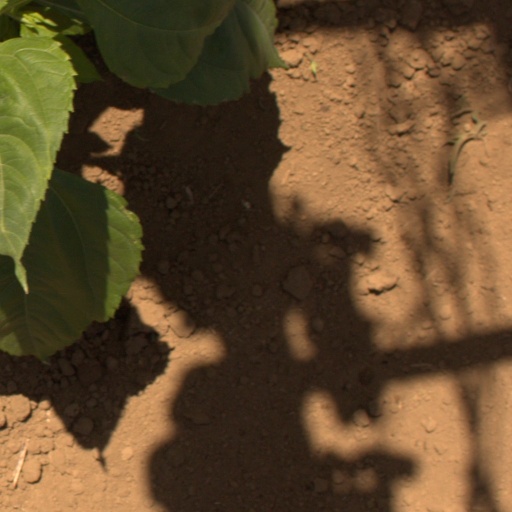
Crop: Jerusalem artichoke